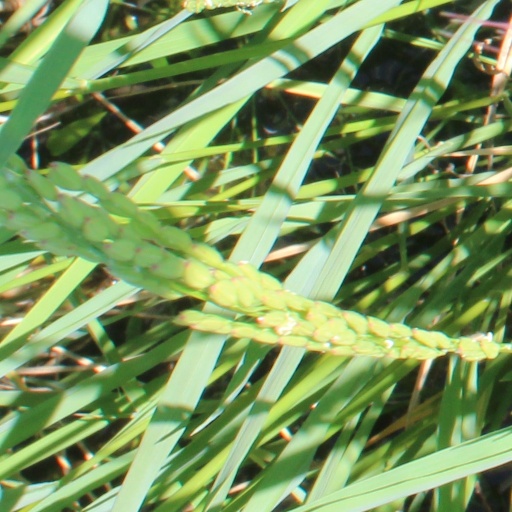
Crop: rice